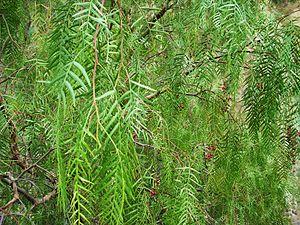
Feuilles de Schinus molle, Canyon de Colca, Arequipa, Peru Español: Hojas de Schinus molle, Cañon del Colca, Arequipa, Perú
La médecine africaine traditionnelle est une médecine alternative faisant appel à l'herboristerie autochtone et à la spiritualité africaine, impliquant généralement des devins, des sages-femmes, et des herboristes. Les praticiens de la médecine africaine traditionnelle affirment pouvoir soigner diverses maladies telles que les cancers, les troubles psychiatriques, l'hypertension artérielle, le choléra, les maladies vénériennes, l'épilepsie, l'asthme, l'eczéma, la fièvre, l'anxiété, la dépression, l'hyperplasie bénigne de la prostate, les infections, la goutte ; et susciter la guérison des plaies et des brûlures, et même de l'Ebola.